Water Tower (band)

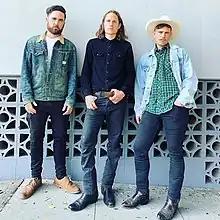
Water Tower's new line up featuring Tommy Drinkard, Kenny Feinstein, and Joe "Juice" Berglund in 2020.

In 2014 Feinstein, on the suggestion of Bolles, moved himself and the band to Los Angeles, California. Work on the album was relocated to Nightbird Studios in Hollywood and Ariel Pink was brought on as co-producer. "Fly Around" would end up taking 7 years to complete with the help of a crowdfunding campaign and the support of a record label, Dutch Records. In addition to co-producing, Bolles and Pink also both play several instruments on the album. Bolles called Fly Around a “concept album” and described it as featuring “traditional bluegrass/old-time…along with some other elements – rock, psychedelia, pop, punk, and even a semi-ambient synth and SFX interlude”. The title track “Fly Around” features guest backing vocals from Willie Watson, formerly of Old Crow Medicine Show, and Gene Louis from Bullets and Octane. The last song on the record is a punk influenced track, aptly titled “Anthem”, which is sung by Feinstein and former Black Flag singer Ron Reyes. The animated music video for “Anthem” was done by Rodd Perry and it depicts black and white cartoon versions of the band floating down the river on a raft from Portland to Los Angeles, where they meet up with Bolles and Reyes. The video was shown at the Portland Film Festival. "Fly Around" was released on April 24, 2020, in the United States.